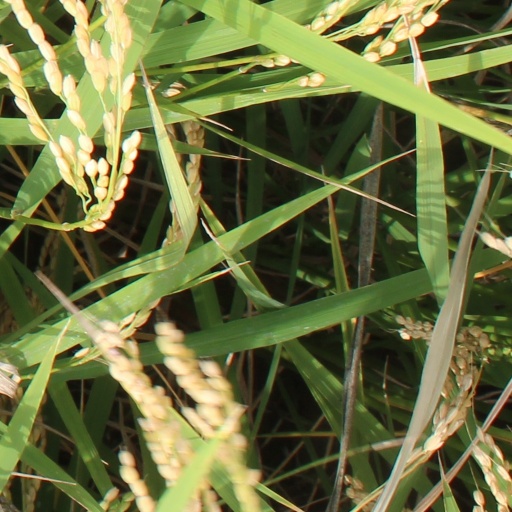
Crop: rice